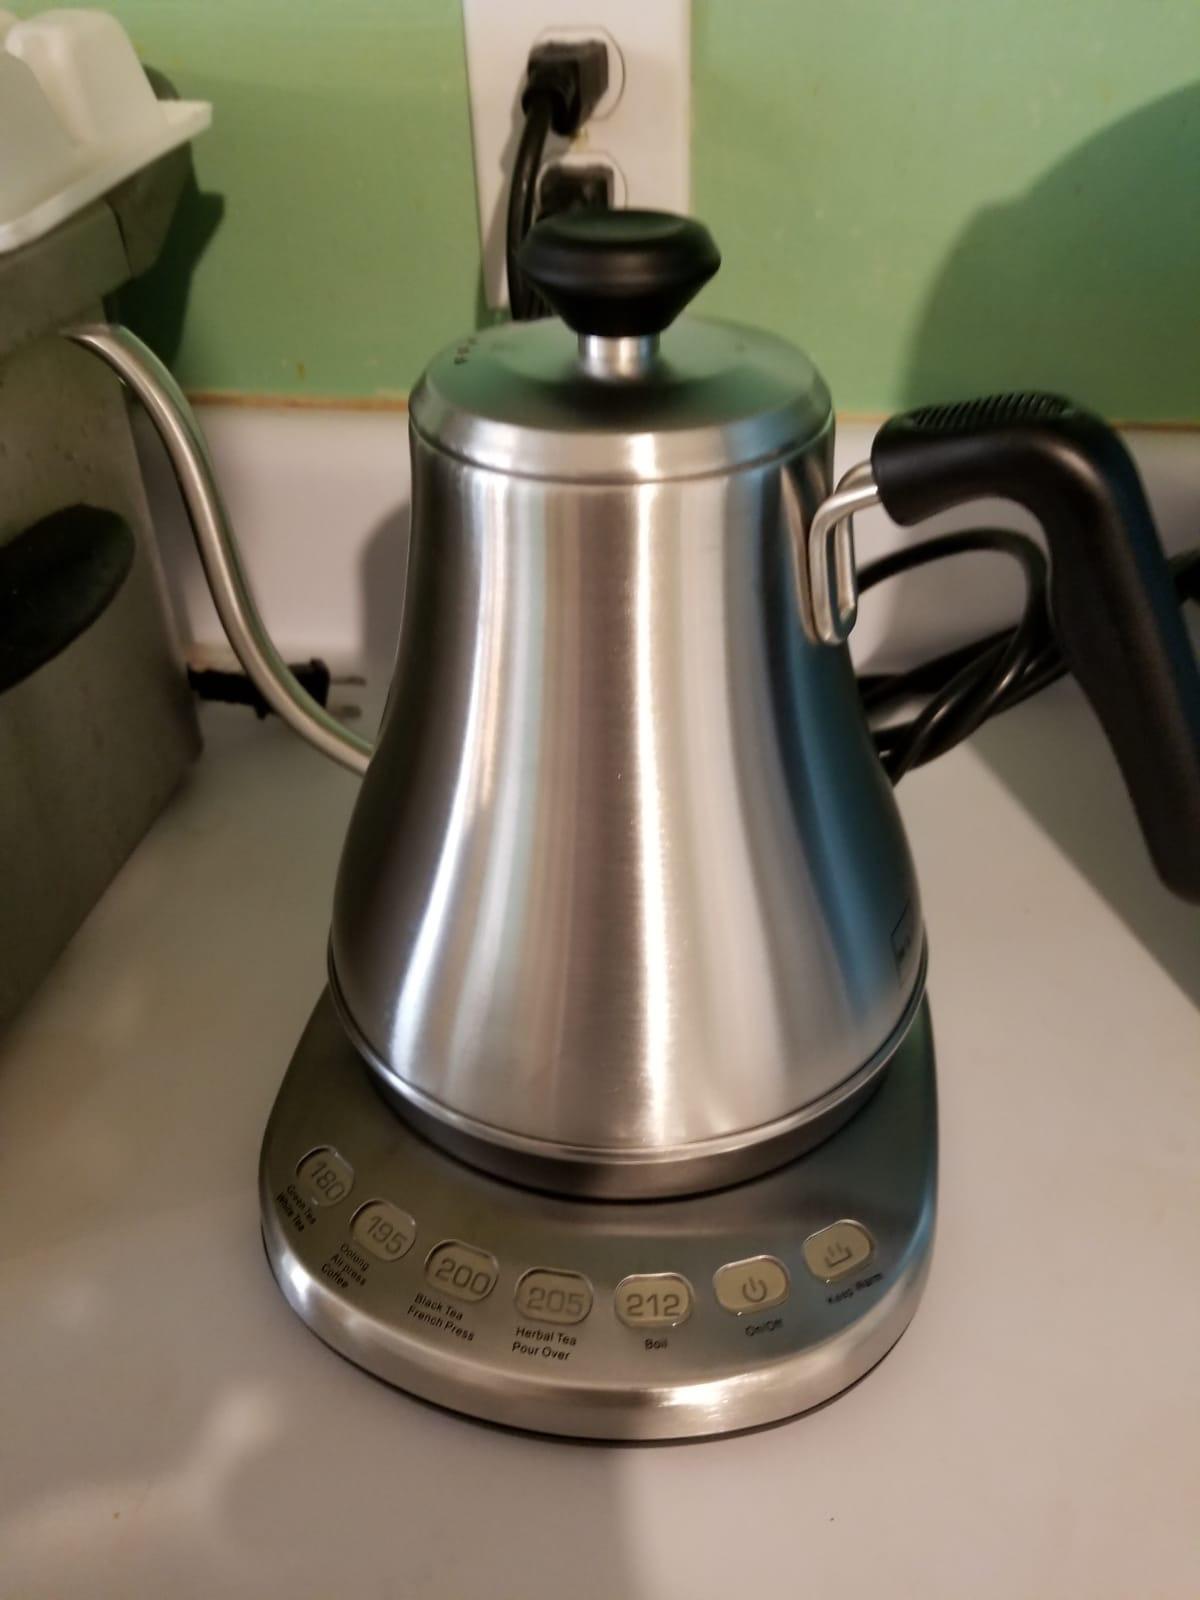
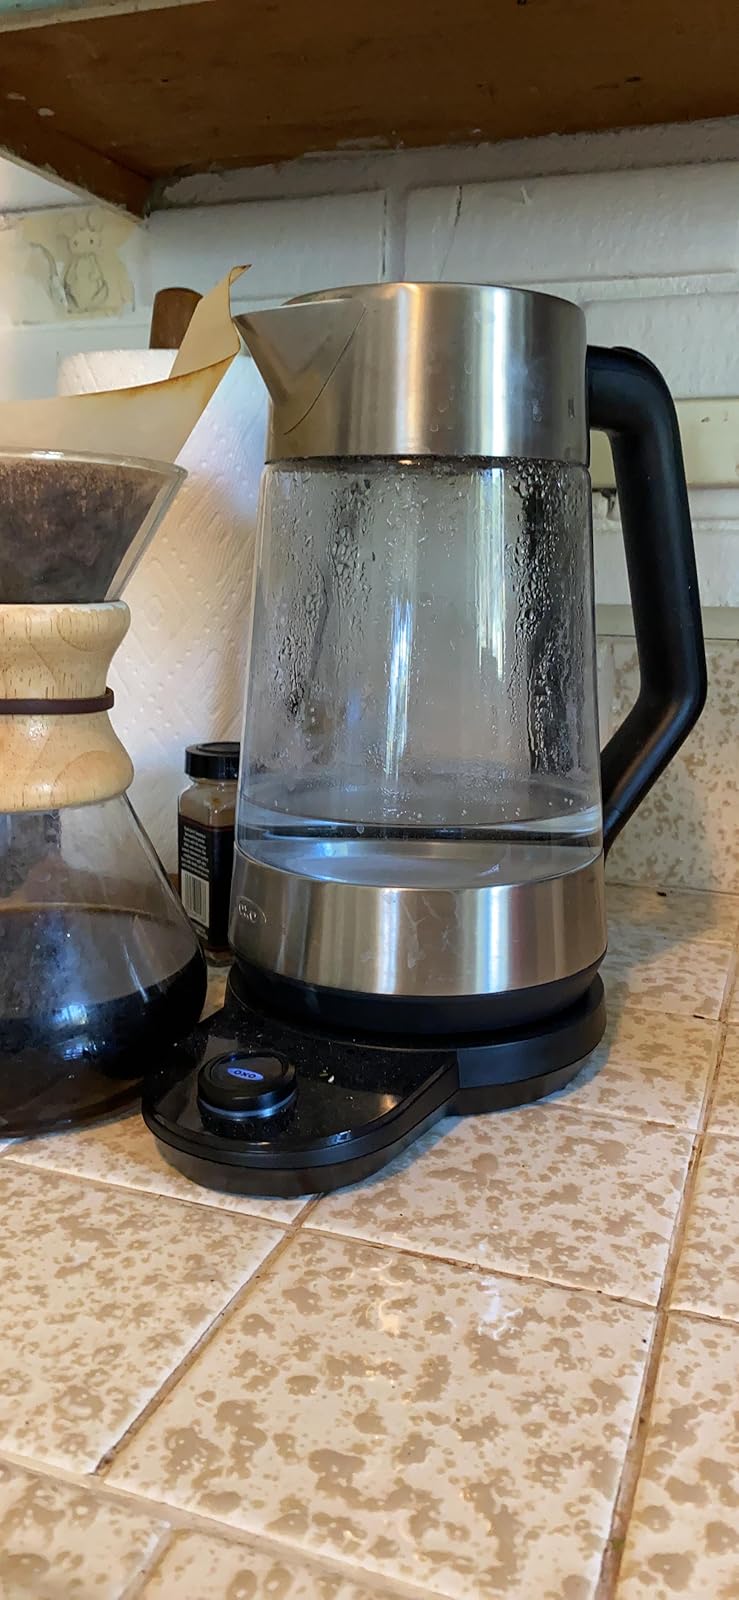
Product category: items_kettle
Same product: no